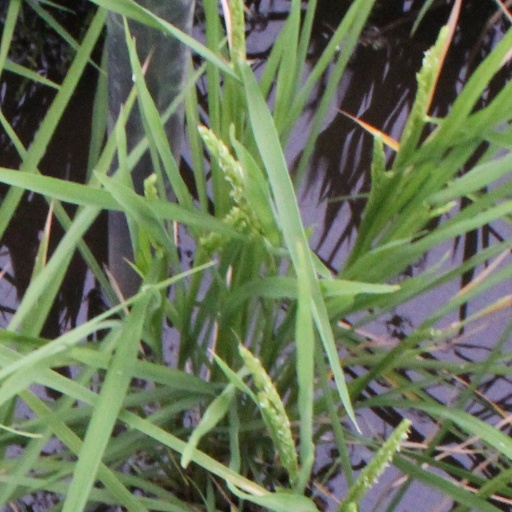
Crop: rice